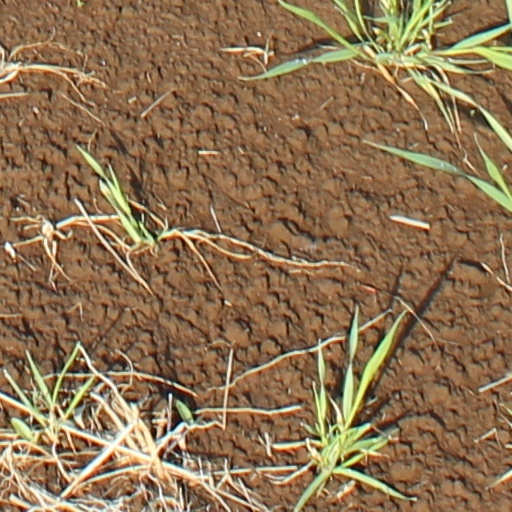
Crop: wheat